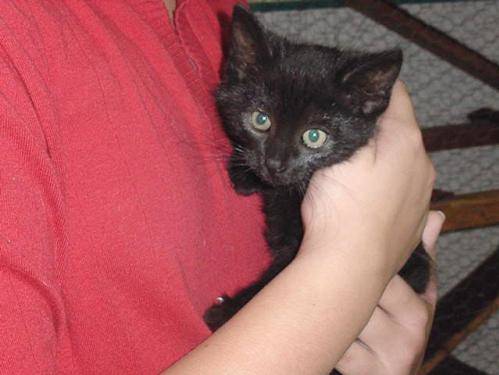
Label: cat